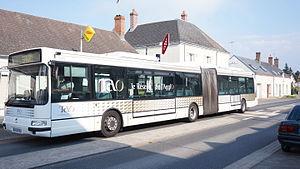
Un véhicule Agora L du réseau TAO traverse la ville de Ormes, dans le département français du Loiret.
Ormes est une commune française située dans le département du Loiret en région Centre-Val de Loire. Ses habitants sont appelés les Ormois.